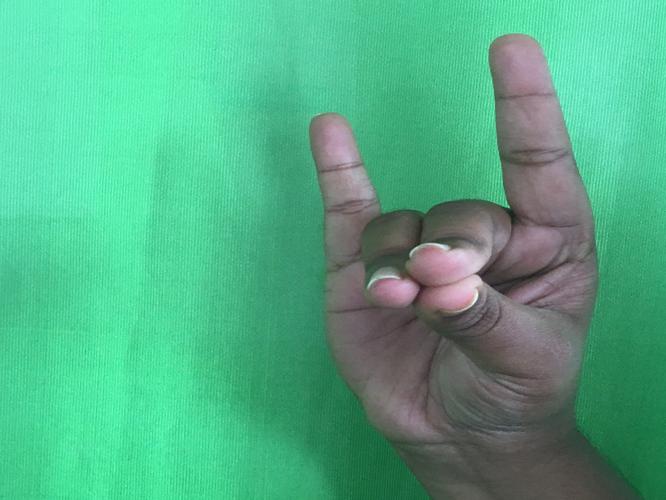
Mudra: Simhamukham
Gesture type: single_hand